Pan (genus)

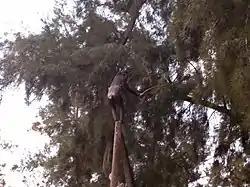
Common chimpanzee using a stick

Chimpanzees make tools and use them to acquire foods and for social displays; they have sophisticated hunting strategies requiring cooperation, influence and rank; they are status conscious, manipulative and capable of deception; they can learn to use symbols and understand aspects of human language including some relational syntax, concepts of number and numerical sequence; and they are capable of spontaneous planning for a future state or event.